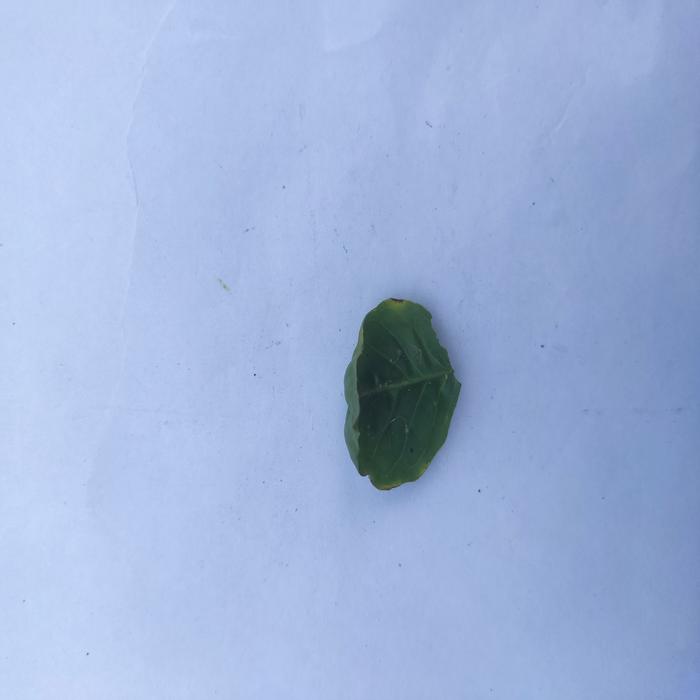
Crop: Aegle Marmelos
Leaf condition: Leaf_Curl